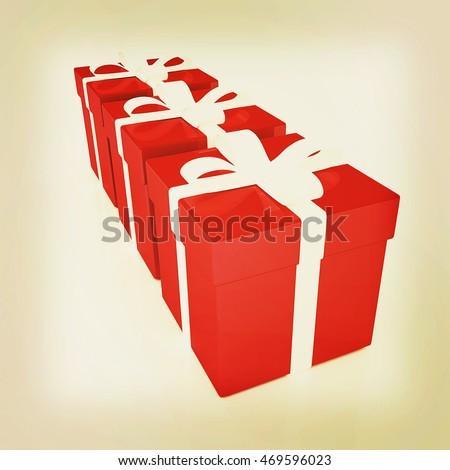
bright christmas gifts on a white background .